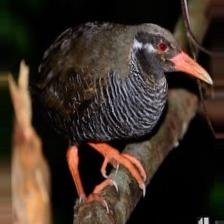
Species: OKINAWA RAIL
Scientific name: GALLIRALLUS OKINAWAE
ImageNet parent category: european_gallinule